Yuri Gulyayev (physicist)

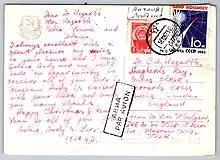
Postcard from Gulyayev to Cyril Hogarth, December 1963

Yuri Vasilyevich Gulyayev — (born 18 September 1935 in Tomilino, Moscow Oblast) is a Soviet and Russian physicist and inventor, Full Member and Member of the Presidium of Russian Academy of Sciences (1992), head of the Semiconductor Electronics chair in the Moscow Institute of Physics and Technology (1971). Yuri Gulyayev works in the field of solid-state physics, radiophysics, electronics, computer science and medical electronics. Gulyayev is a pioneer in the fields of modern physics: acousto-electronics, acousto-optics, spin wave electronics.